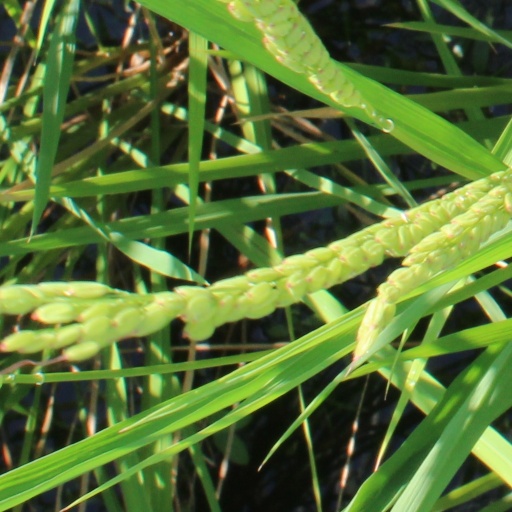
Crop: rice